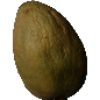
Label: Papaya 1